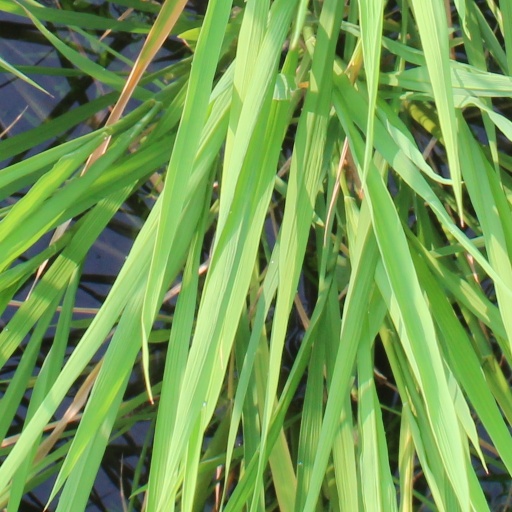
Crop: rice